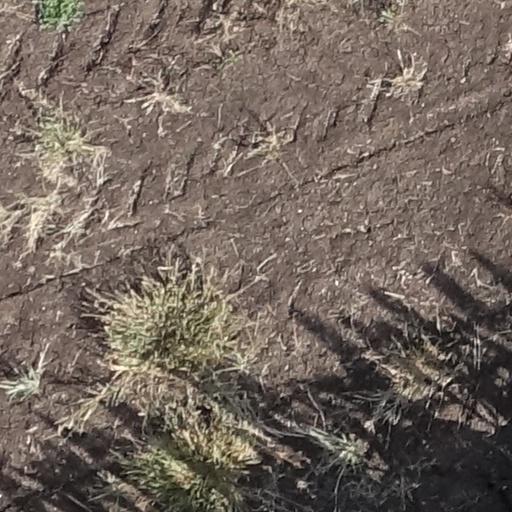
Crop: sorghum